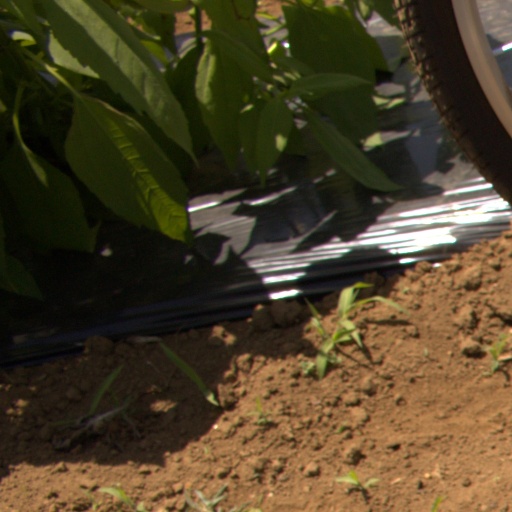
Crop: Jerusalem artichoke